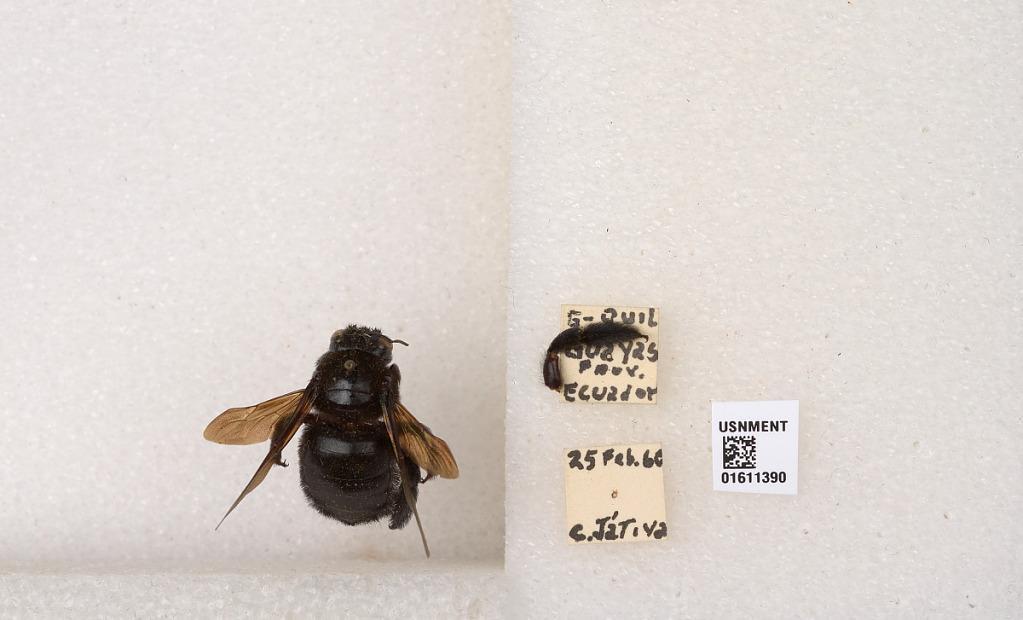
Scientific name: Xylocopa (Neoxylocopa) sp.
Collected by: J. MacSwain
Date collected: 1960-2-25
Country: Ecuador
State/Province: Guayas
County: Guayaquil
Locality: Guayaquil